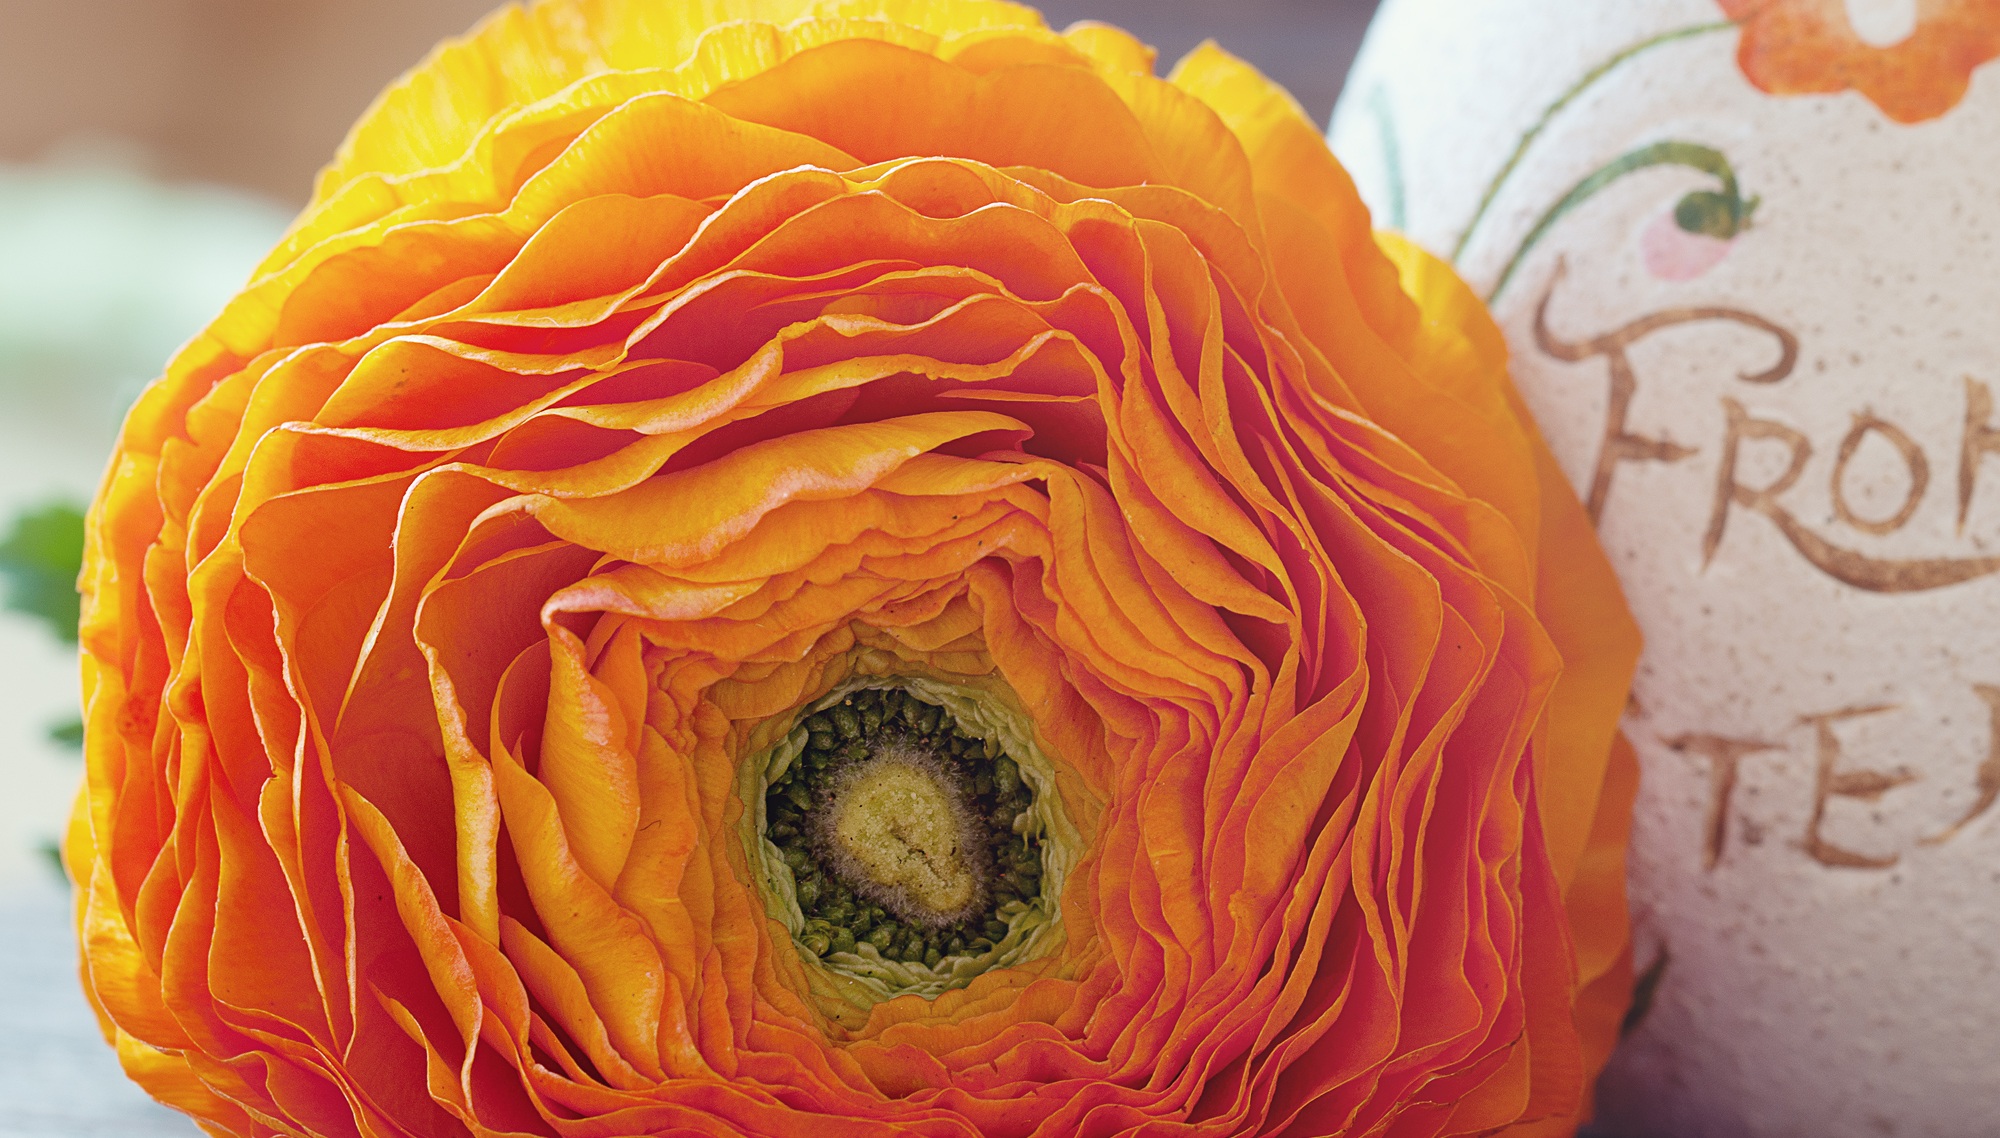
blossom, plant, flower, petal, bloom, orange, food, red, produce, color, yellow, close, petals, organ, carving, ranunculus, macro photography, flowering plant, flower bouquet, land plant